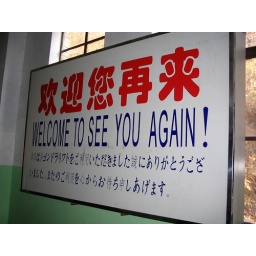
Saw that sign while exiting the cable car leaving the Great Wall. It reads &amp;quot;Please come again&amp;quot; in Mandarin.